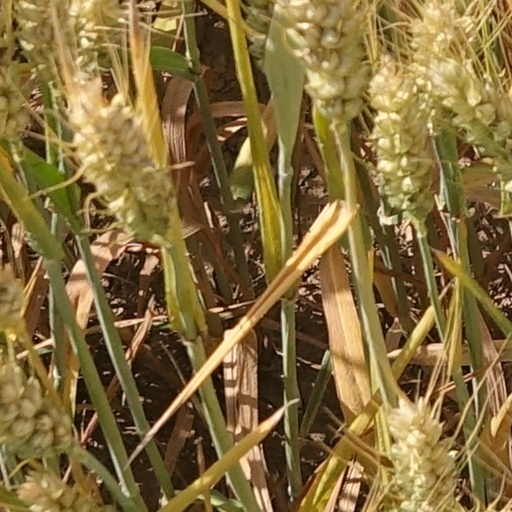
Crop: wheat